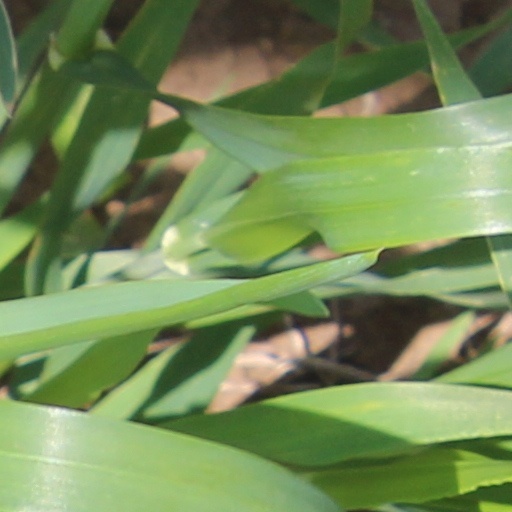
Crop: wheat